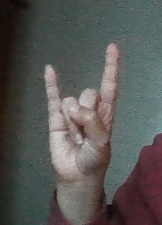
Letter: la